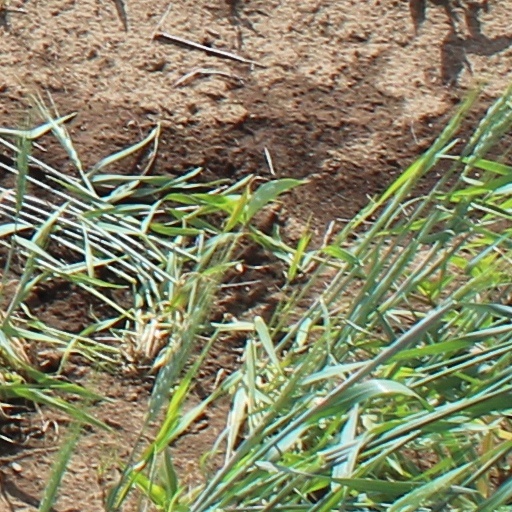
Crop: wheat